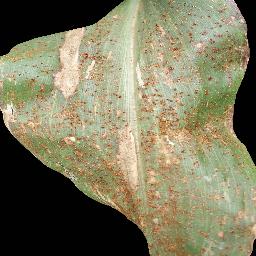
Label: Corn___Common_rust